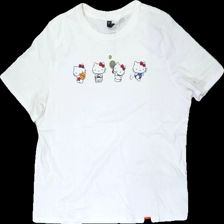
View: front
Type: T-shirt
Category: Ladies
Brand: H&M
Brand text on label: divided
Colors: White, Red, Yellow, Multicolor
Material: 100% cotton
Pattern: Animal print
Cut: Regular
Size: S
Season: All
Stains: Major
Damage: fläckar över hela
Damage 2 location: middle center
Damage 3 location: top center
Price range: <50
Recommended usage: Export
Description: vit t-shirt med hello kitty på, fläckar över hela